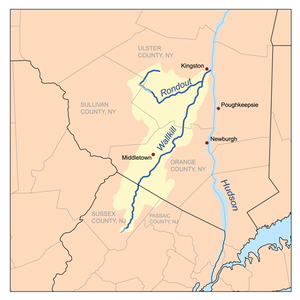
Cet article constitue une liste des cours d’eau de l’État de New York.